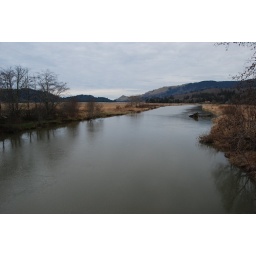
From the highway 101 bridge over the Salmon River, looking northwest/downriver (-123.96767,45.02418)